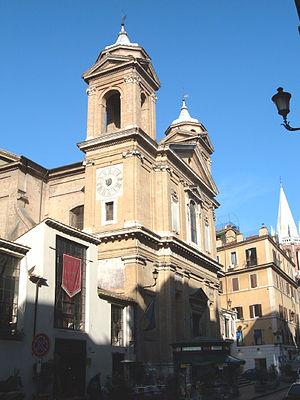
La Via del Babuino est une rue du centre de Rome, dans le rione Campo Marzio. Elle relie la piazza del Popolo avec la piazza di Spagna et fait partie intégrante du complexe de rues connu sous le nom de Trident.